Swimming (sport)

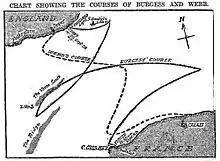
The routes taken by Webb and T.W. Burgess across the English Channel, in 1875 and 1911, respectively.

In 1844 two Native American participants at a swimming competition in London introduced the front crawl to a European audience. Sir John Arthur Trudgen picked up the hand-over stroke from some South American natives and successfully debuted the new stroke in 1873, winning a local competition in England. His stroke is still regarded as the most powerful to use today.